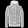
Label: Coat